Charles Piers Egerton Hall

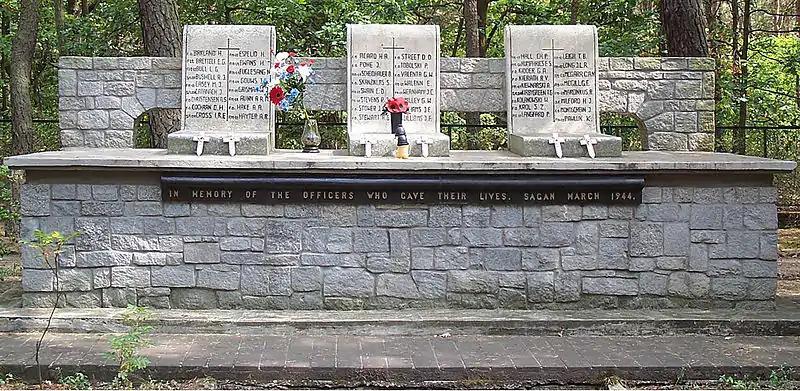
Memorial to "The Fifty" down the road toward Żagań (Hall is top right)

His conspicuous bravery was recognized by a mention in Despatches as none of the other relevant decorations then available could be awarded posthumously.